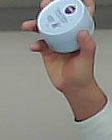
Product: nivea_baby